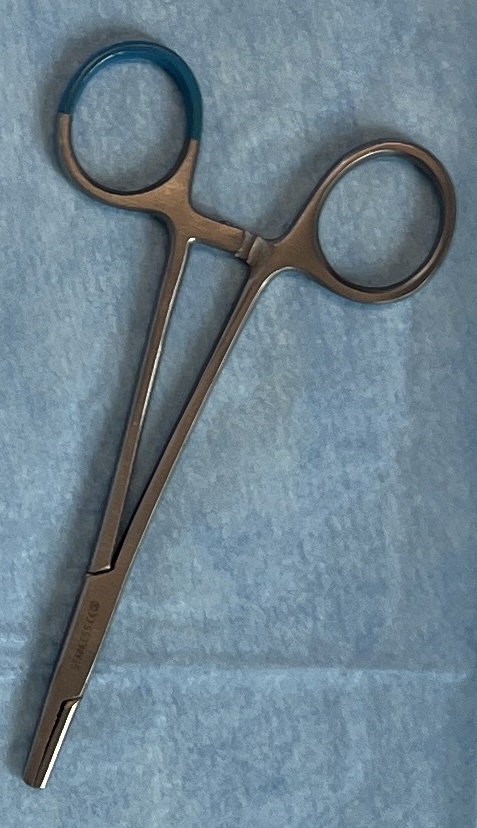
Hinged instrument state: closed